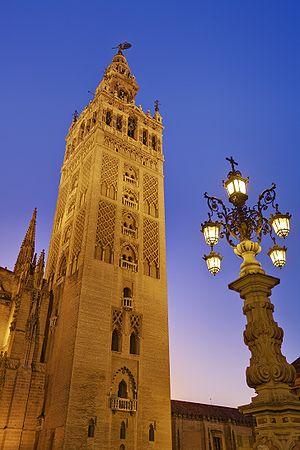
Les Almohades ou Banou Abd al-Moumin sont une dynastie d'origine berbère qui gouverne le Maghreb et Al-Andalus entre le milieu du XIIᵉ siècle et le XIIIᵉ siècle. Aux origines, les Almohades sont des berbères du groupe des masmoudas à l'origine d'un mouvement religieux et politique fondé au début du XIIᵉ siècle, dont est issue la dynastie éponyme.